Sofitel New York Hotel

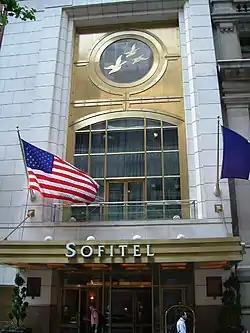

Sofitel New York is a boutique hotel on West 44th Street in Midtown Manhattan in New York City, owned and managed by the Sofitel corporation. It is two blocks north of Bryant Park and the New York Public Library Main Branch and next to the New York Yacht Club Building. The hotel is inspired by French traditions in furnishings and theme, and the hotel staff are bilingual in French and English. Completed in 2000, the limestone and glass building is tall with 30 stories and 398 guest rooms.